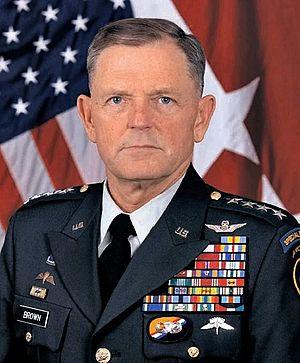
Bryan Douglas « Doug » Brown, né le 20 octobre 1948 à Fort Meade au Maryland, est un général quatre étoiles de l'armée américaine, ancien commandant de l'United States Special Operations Command de 2003 à 2007.